North Shore Bus Company

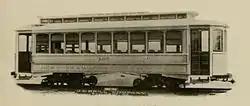
1891 coverage of a former NY&NST streetcar.

The company was established in 1902 as a trolley company called the Mineola, Roslyn & Port Washington Traction Company, but as it grew into Queens it was renamed in 1907 as the "New York and North Shore Traction Company." It had a line from Flushing, Queens to Roslyn in Nassau County named the North Shore Line, as well as another from Flushing to Whitestone–14th Avenue Station on the Whitestone Branch of the Long Island Rail Road, better known as the Whitestone Line. Within Nassau County, it had lines from Port Washington to Mineola which was known as the Port Washington Line, and from Mineola to Hicksville, called the Hicksville Line.